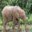
Label: elephant